Stephen Powers (artist)

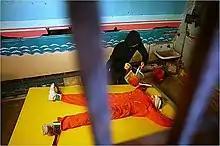
"Waterboarding Thrill Ride", a waterboarding themed installation at Coney Island.

In 2000, Powers gave up graffiti to become a full-time studio artist. He is now a mixed media artist, working in drawing, painting, printmaking, and installation art. Power's work has been shown in the Venice and Liverpool biennials, as well as shows at New York City's Deitch Gallery.